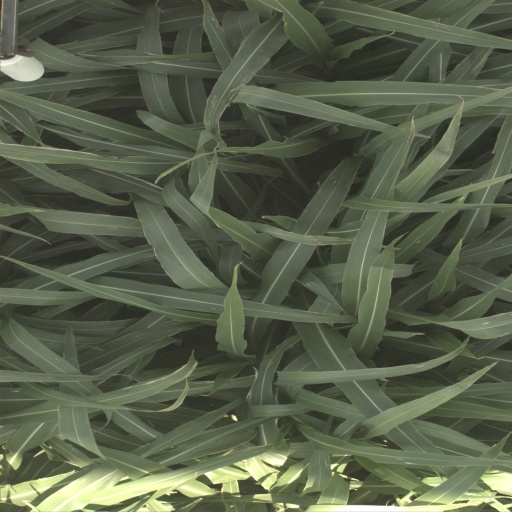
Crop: sorghum